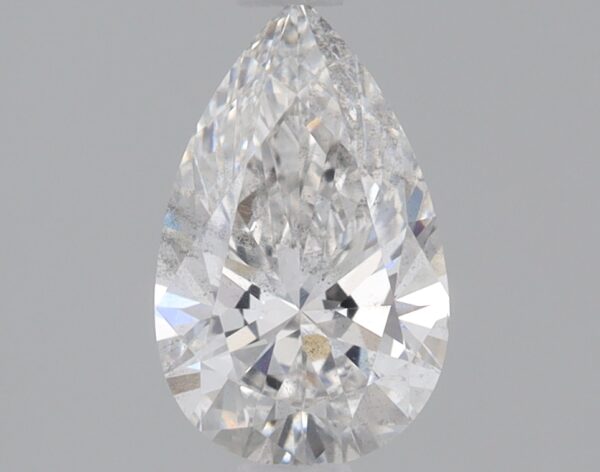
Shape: pear
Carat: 0.82
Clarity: SI2
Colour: F
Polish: EX
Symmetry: EX
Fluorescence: NONE
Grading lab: IGI
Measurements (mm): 8.48 x 5.29 x 3.22